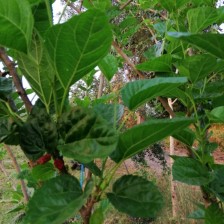
Variety: BlackAustralia